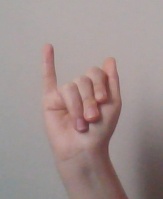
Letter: meem